Biefmorin

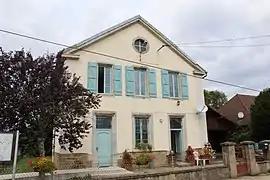
The town hall in Biefmorin

Biefmorin is a commune in the Jura department in Bourgogne-Franche-Comté in eastern France.